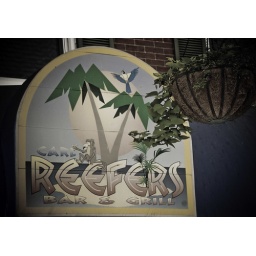
Not quite the right plant in the pot